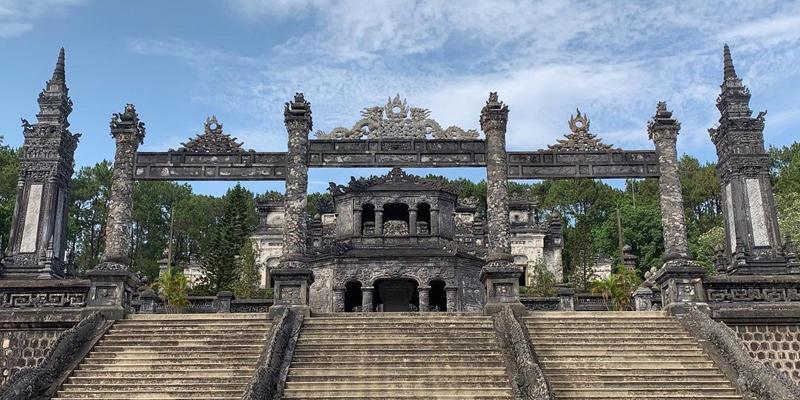
có một toà nhà cổ xuất hiện ở gần những bậc thang